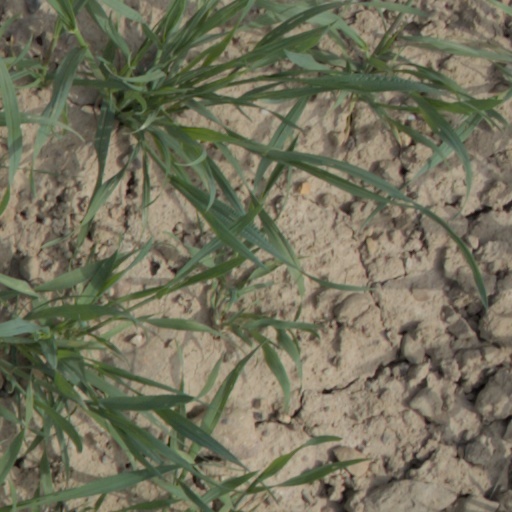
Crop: wheat